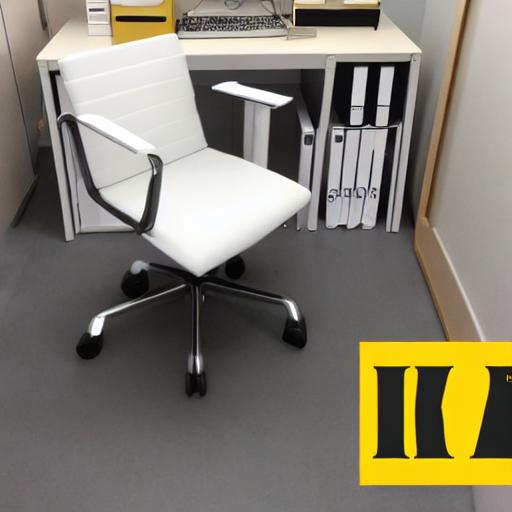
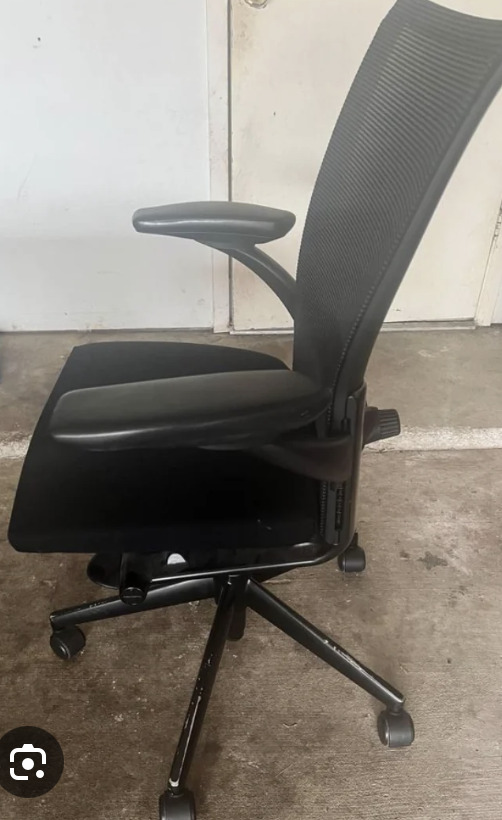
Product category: items_chair
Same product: no